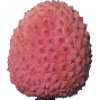
Label: lychee